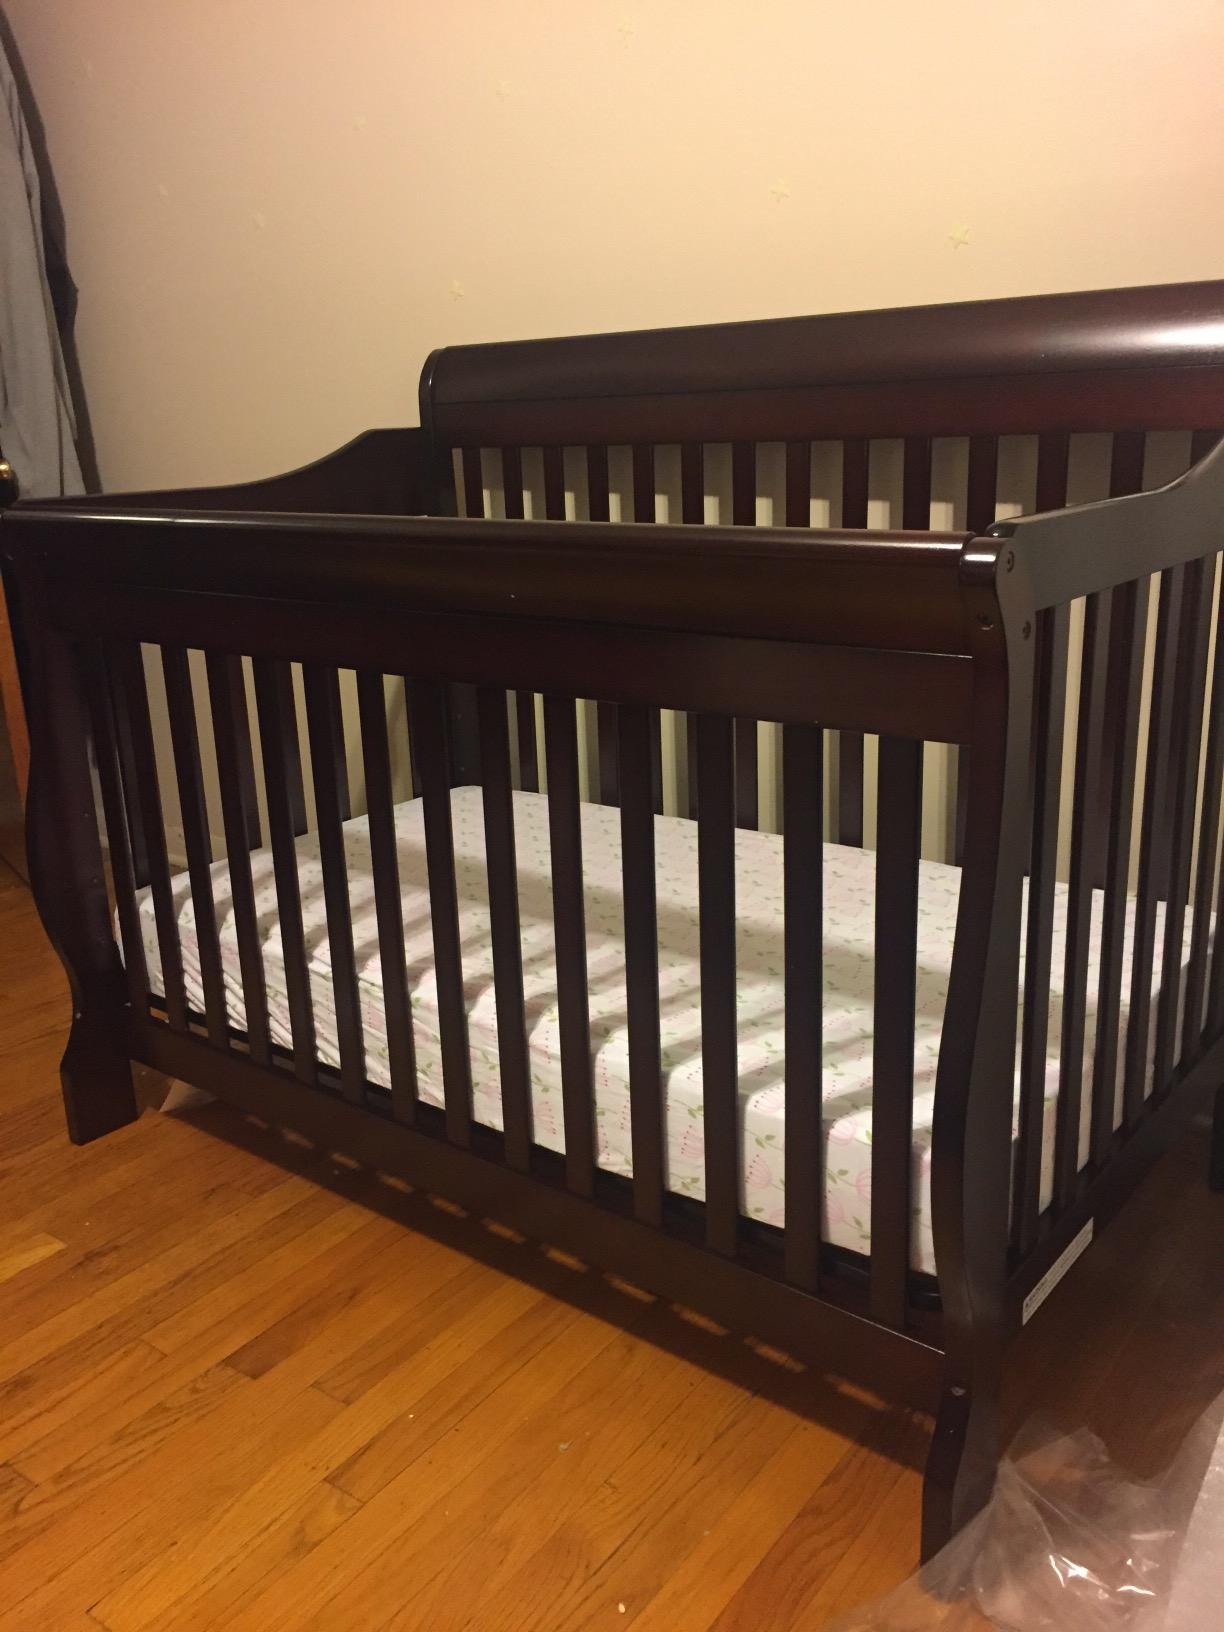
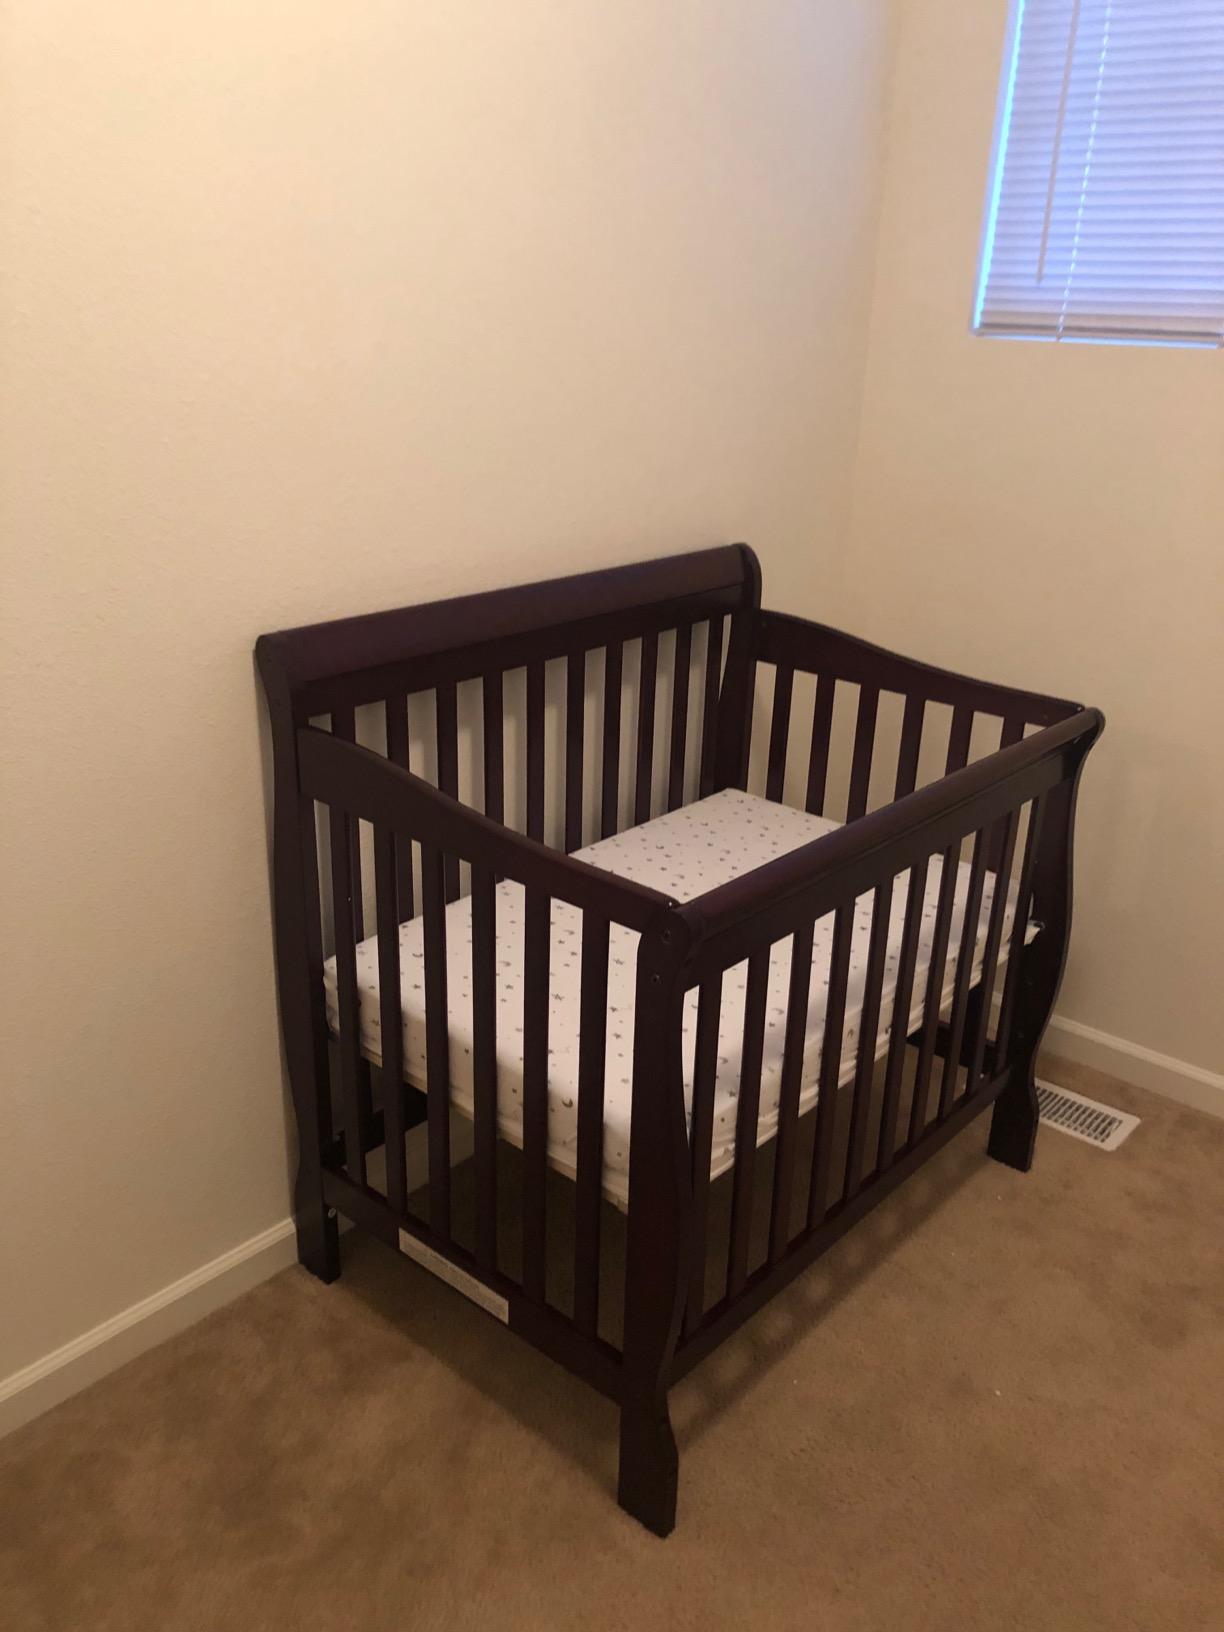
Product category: products_crib
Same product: yes